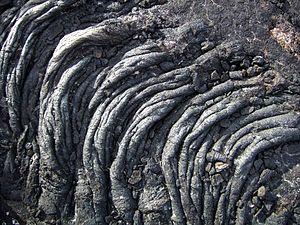
La lave pāhoehoe, terme hawaïen signifiant « rivière de satin » en raison des teintes brillantes fréquemment prises une fois refroidie, est un type de lave, généralement basaltique, parfois carbonatique, partiellement dégazée, très pauvre en silice et à très haute température, typiquement de 1 100 à 1 200 °C, ce qui lui confère une très grande fluidité. Sa grande plasticité modèle fréquemment sa surface en fusion sous forme de boudins parallèles de plus ou moins grande dimension, lui donnant alors l'aspect d'un amas de cordes plissées, d'où son nom de « lave cordée », ou d'un amoncèlement de coussins.